Emanuel Swedenborg

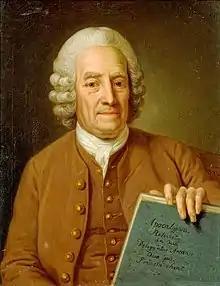
Swedenborg at the age of 75, holding the soon to be published manuscript of "Apocalypse Revealed" (1766)

In 1763, Immanuel Kant, then at the beginning of his career, was impressed by accounts of Swedenborg's psychic abilities and made inquiries to find out if they were true. He also ordered all eight volumes of the expensive "Arcana Cœlestia" ("Heavenly Arcana" or "Heavenly Mysteries"). One Charlotte von Knobloch wrote to Kant asking his opinion of Swedenborg's psychic experiences. Kant wrote a very affirmative reply, referring to Swedenborg's "miraculous" gift, and characterizing him as "reasonable, agreeable, remarkable and sincere" and "a scholar", in one of his letters to Moses Mendelssohn, and expressing regret that he (Kant) had never met Swedenborg. Joseph Green, his English friend, who investigated the matter for Kant, including by visiting Swedenborg's home, found Swedenborg to be a "sensible, pleasant and openhearted" man and here again, a scholar.